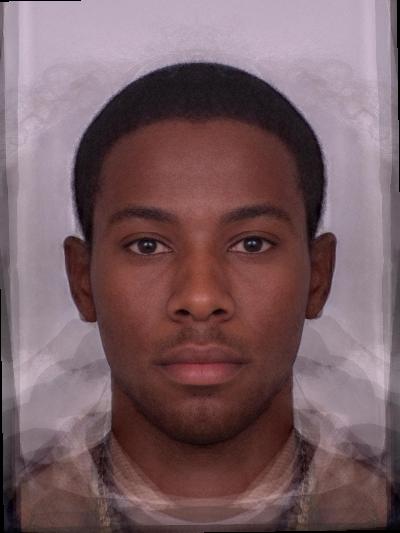
Gender: men